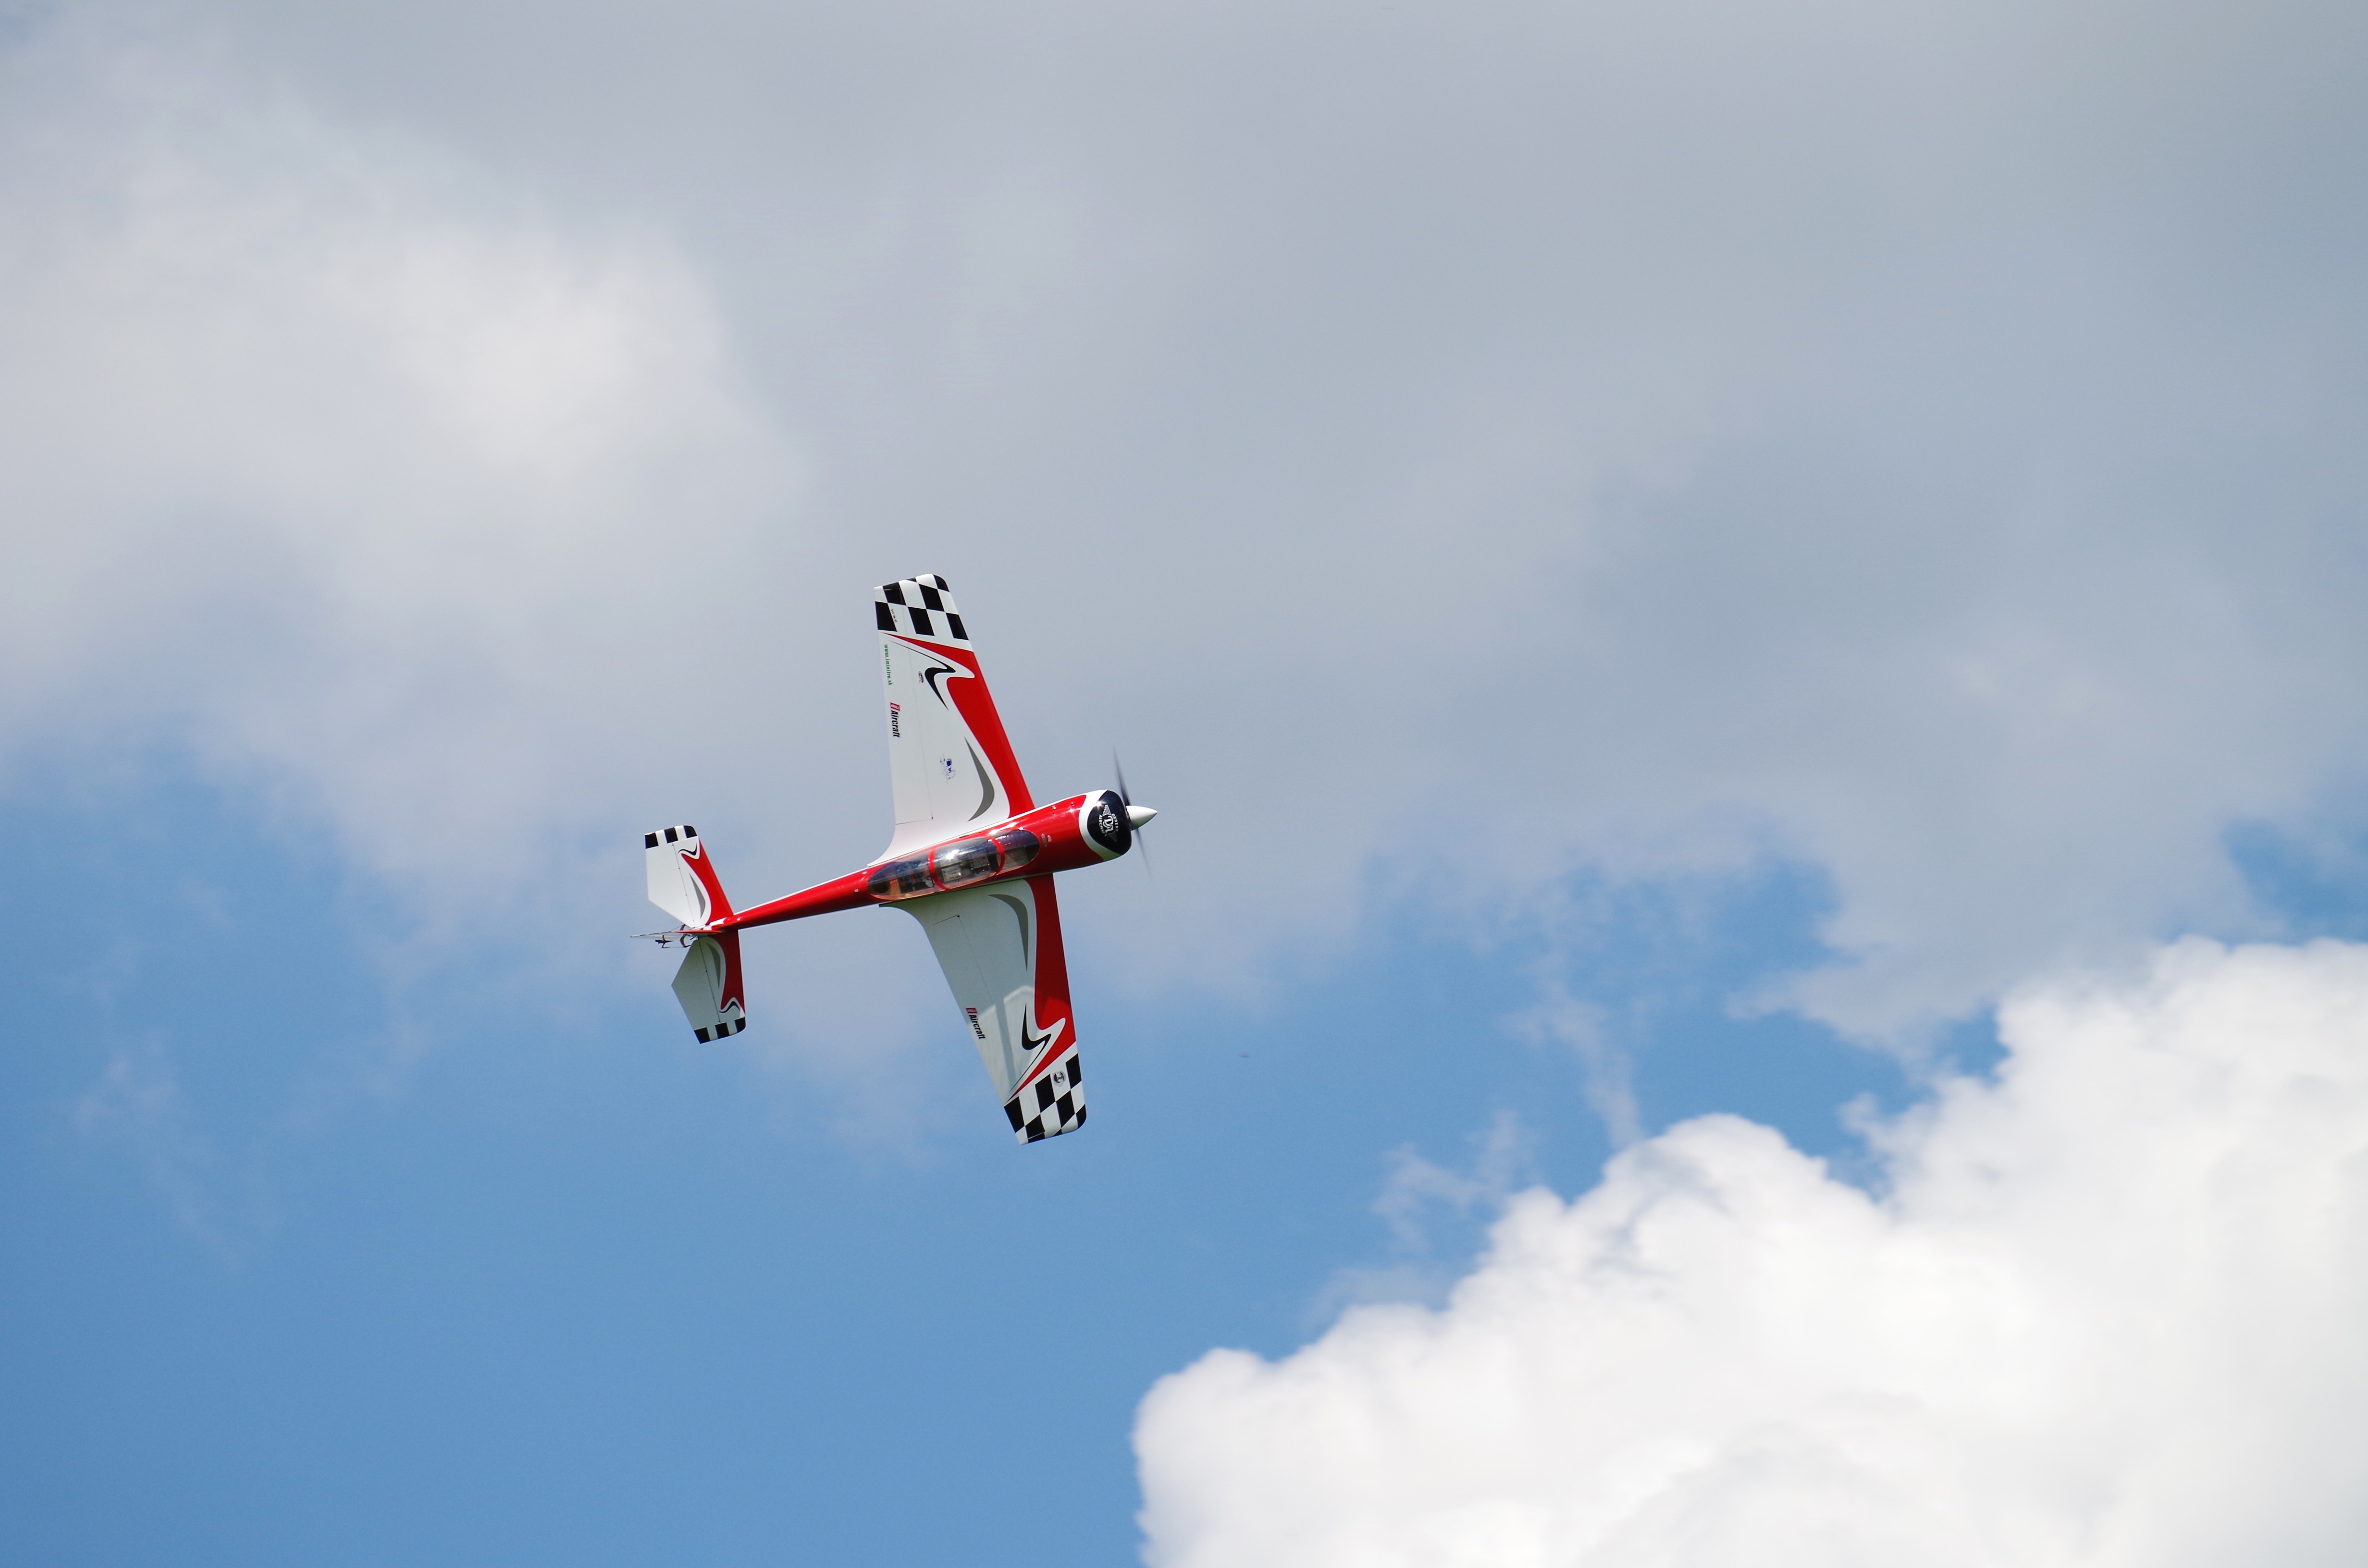
wing, sky, fly, airplane, aircraft, model, vehicle, aviation, flight, extreme sport, toy, parachuting, air sports, air show, air force, aerobatics, atmosphere of earth, general aviation, air racing